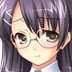
Portrait style: Anime Portrait